Battle of Cape Gloucester

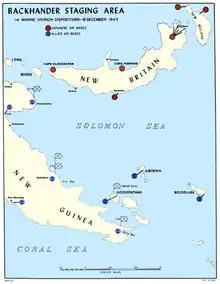
Staging areas for Operation Backhander

In mid-1943, elements of the 1st Marine Division had still been in Australia, where they had been withdrawn following the fighting on Guadalcanal. Around this time, preliminary landing rehearsals had been conducted around Port Phillip Bay, prior to the division's movement to the forward assembly areas in New Guinea in August and September; however, the majority of Allied amphibious assets were tied up with operations around the Huon Peninsula, which meant that only limited rehearsals could take place until after November 1943. The combat teams moved into three staging locations (Milne Bay, Cape Sudest and Goodenough Island) after which further practice landings were conducted around the Taupota Bay area, before they concentrated at Cape Sudest in the Oro Bay area, southeast of Buna in December 1943.